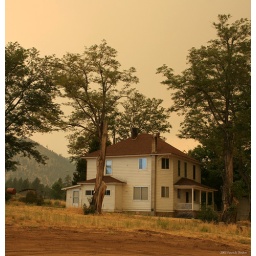
The second floor windows of this farmhouse in Milford reflects the blue skies shining to the east of Milford and the smoke cloud.